Henry Graves (printseller and publisher)

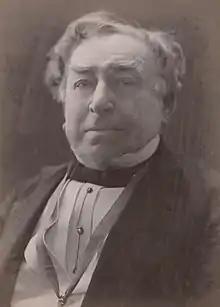

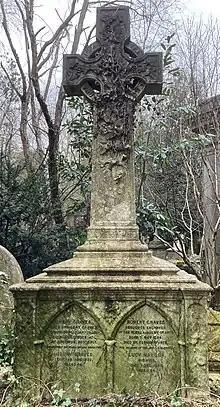
Graves family vault in Highgate Cemetery

He was son of Robert Graves (died 1825), and younger brother of the engraver Robert Graves, A.R.A.